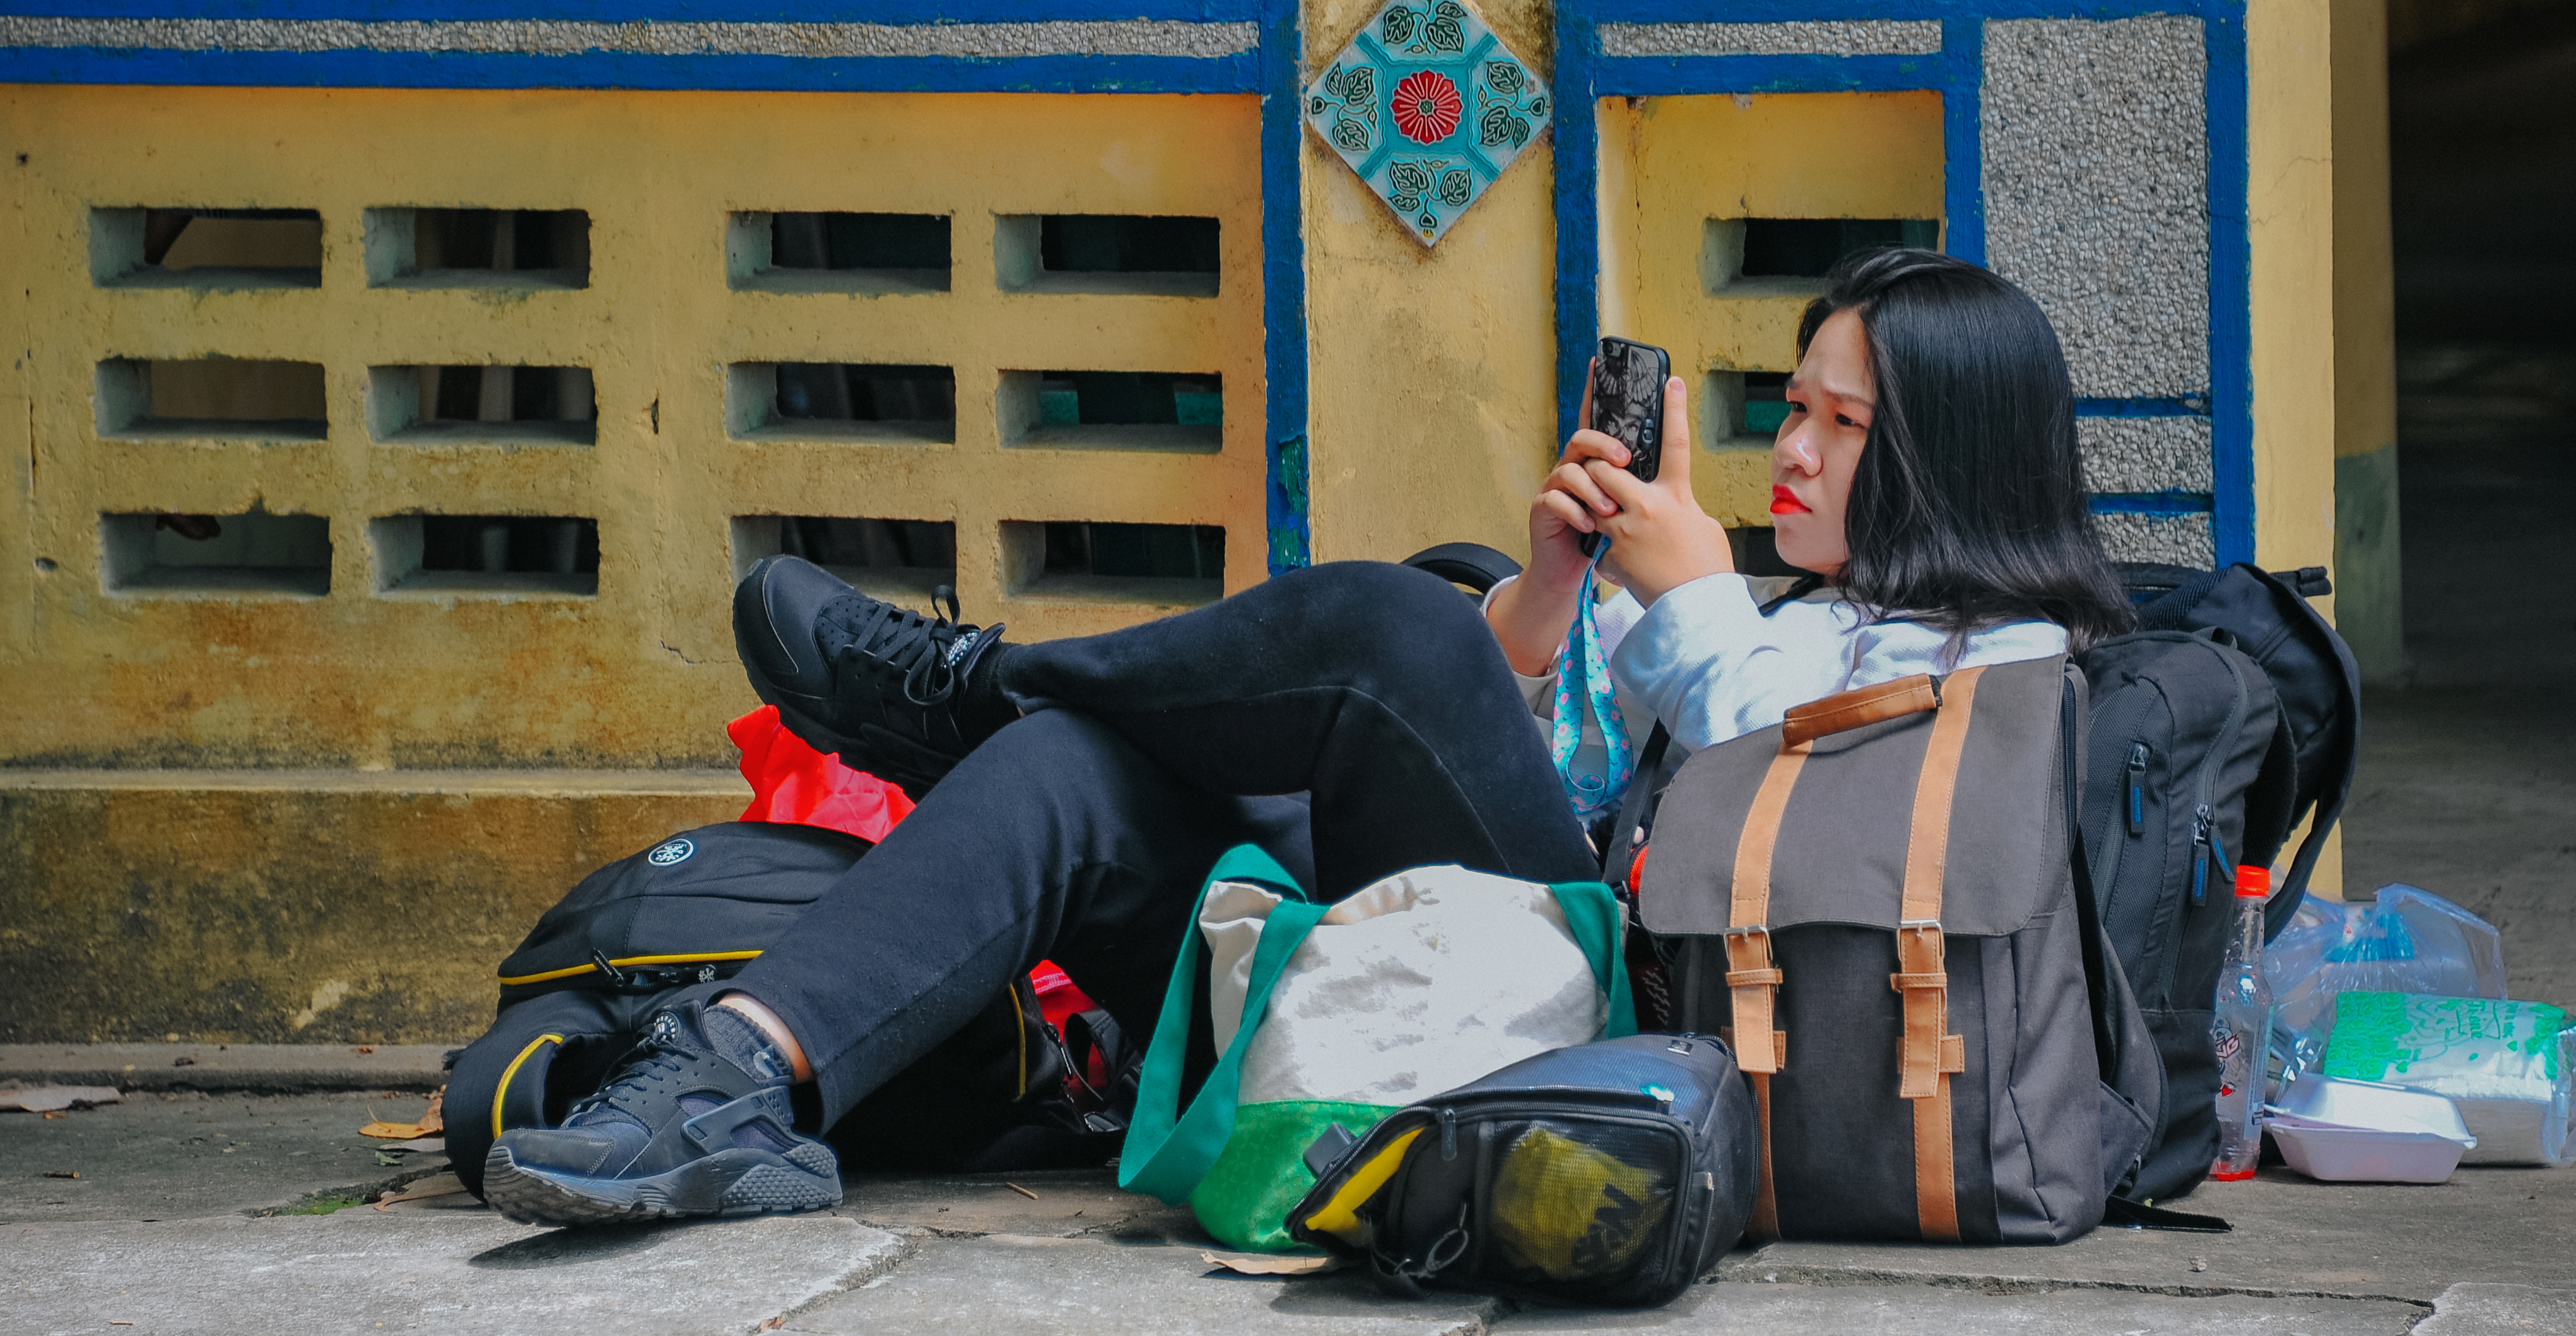
beautiful, girl, sitting, interaction, street, fun, road, recreation